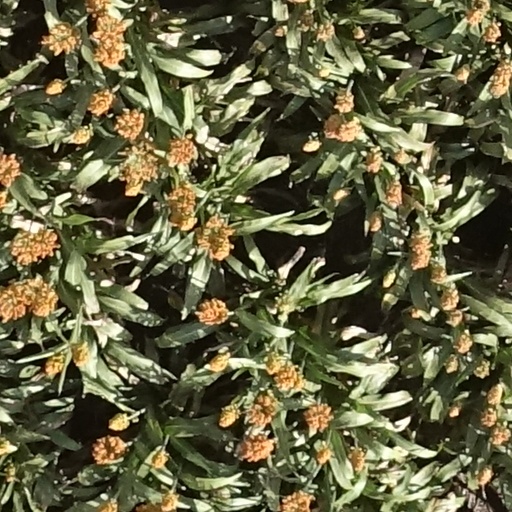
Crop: sorghum